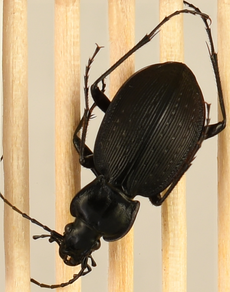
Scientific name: Carabus goryi
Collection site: Great Smoky Mountains National Park NEON (GRSM), plot GRSM_012